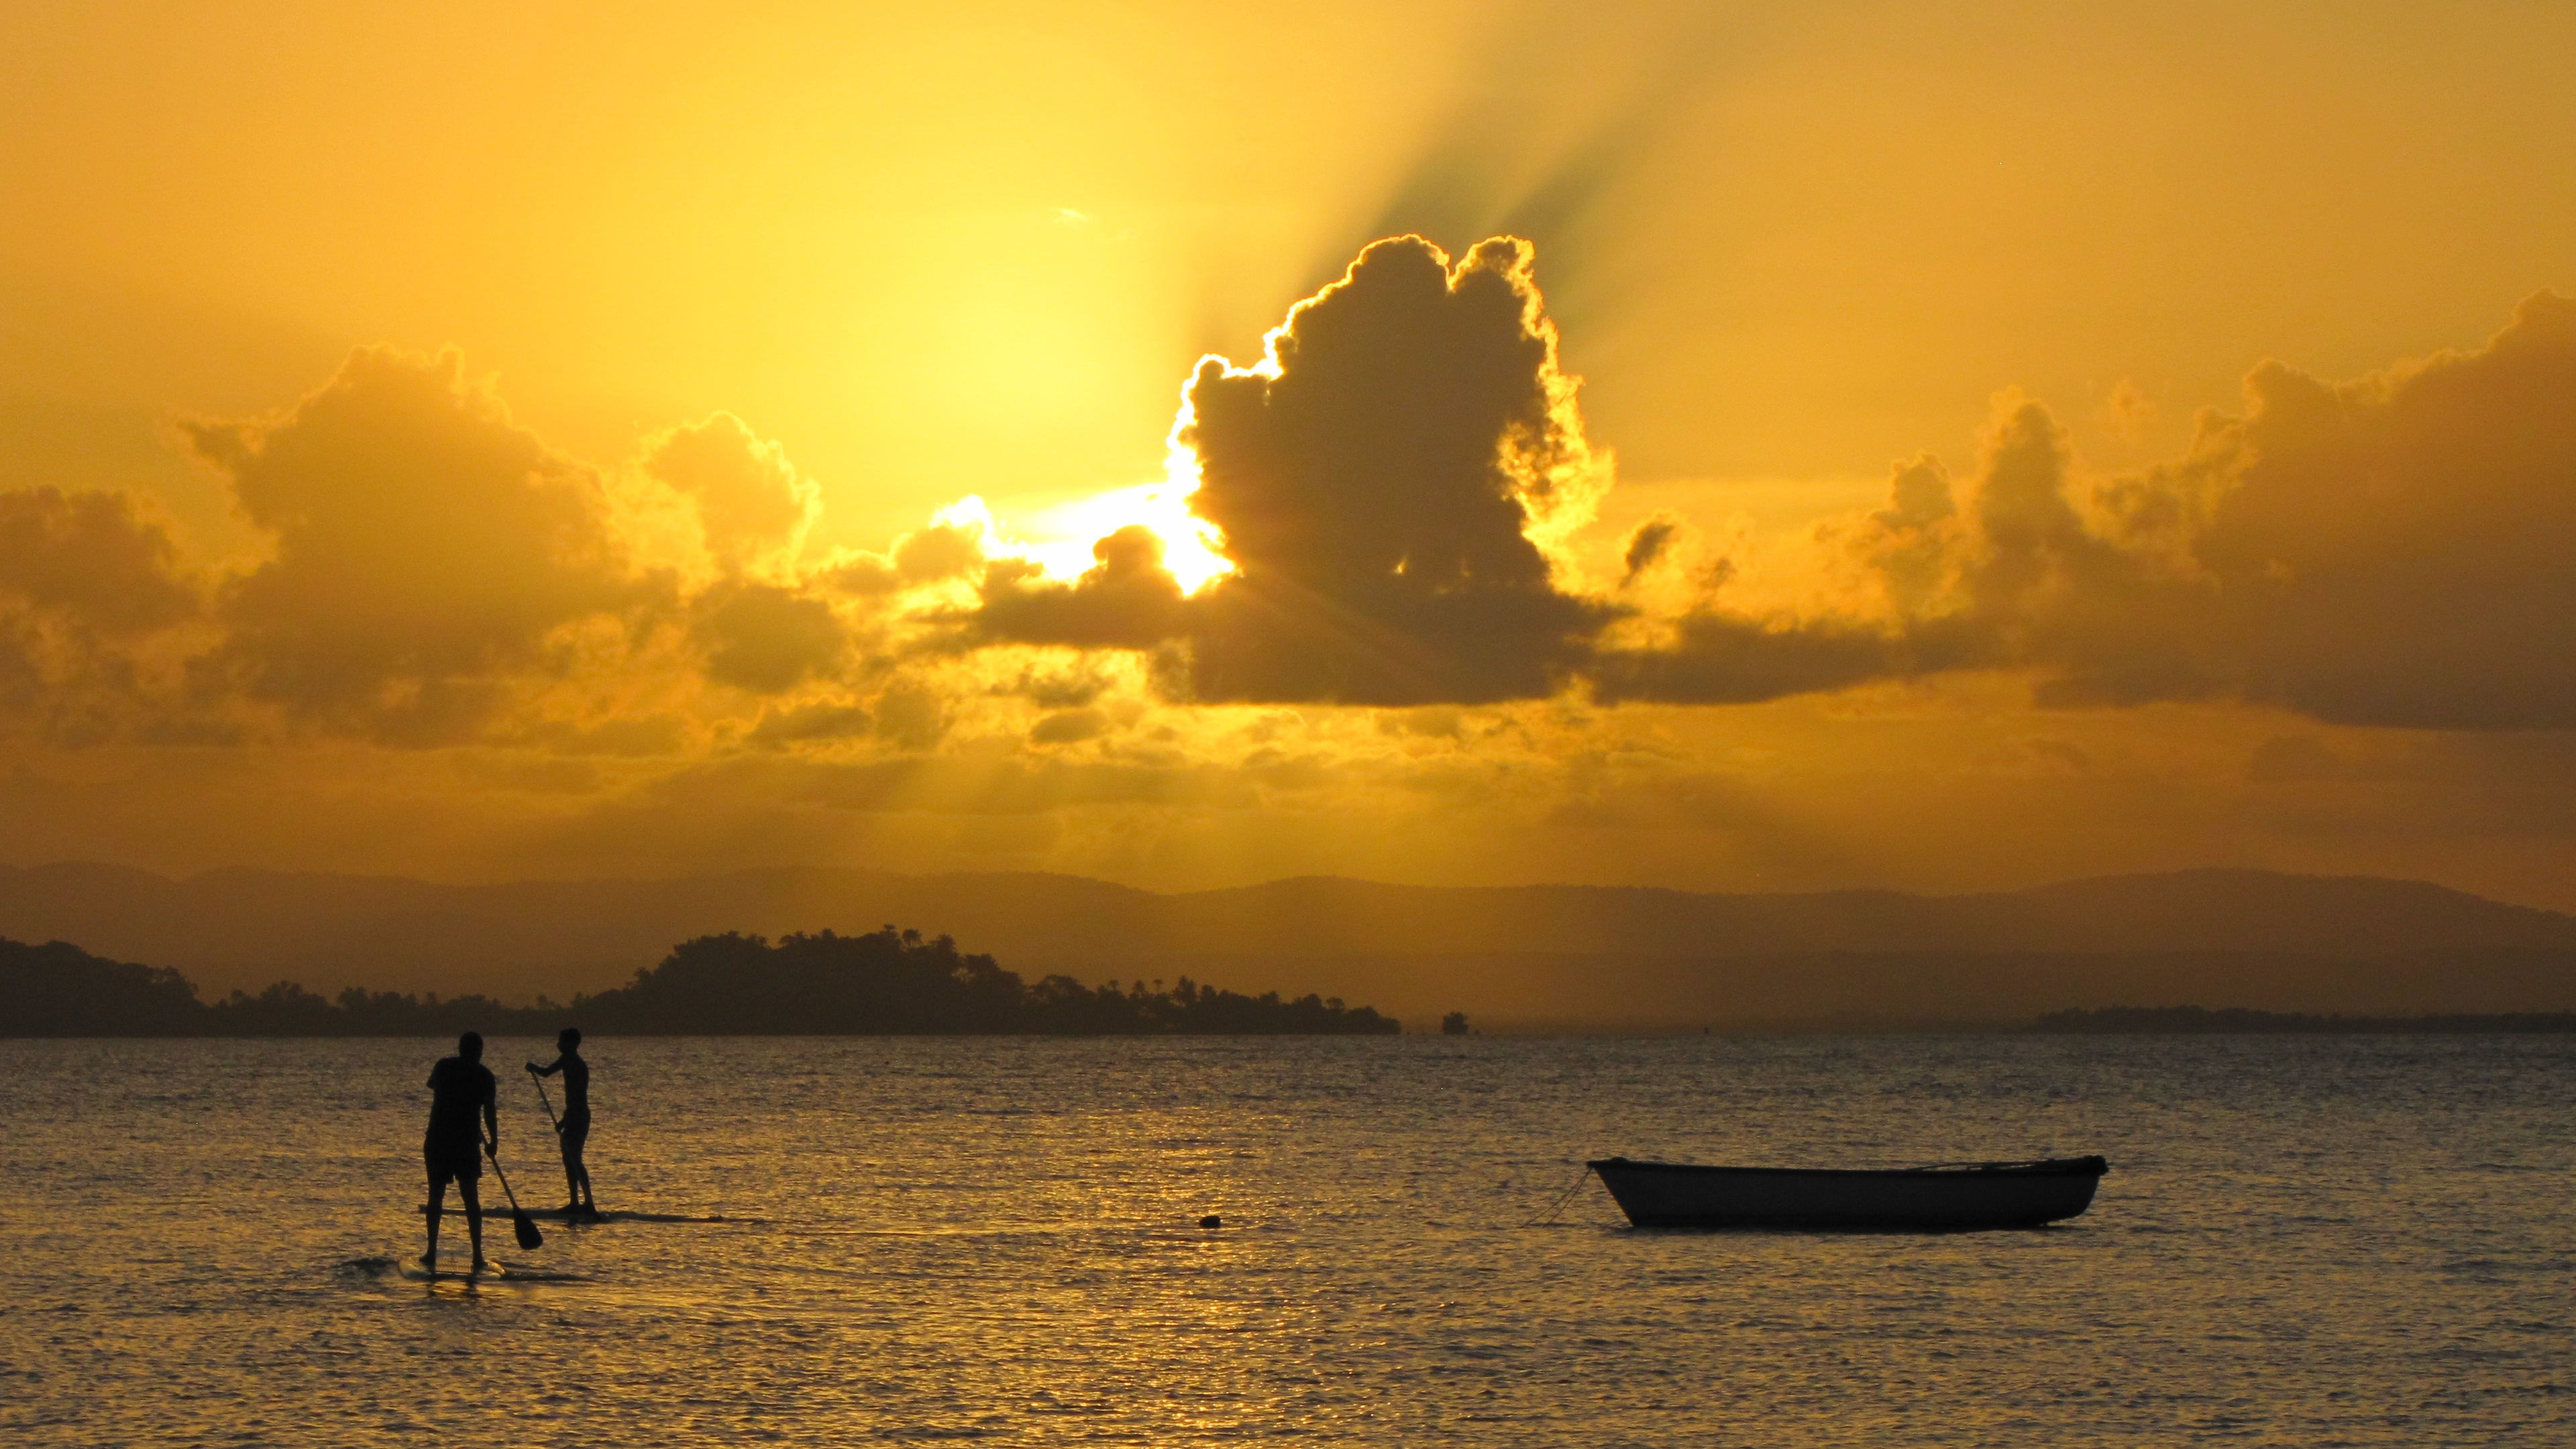
sea, coast, ocean, horizon, cloud, sun, sunrise, sunset, sunlight, morning, wave, dawn, dusk, evening, mar, afterglow, stand up, cockboat